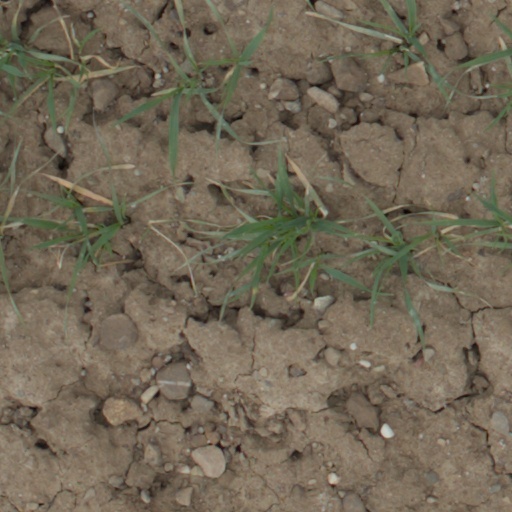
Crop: wheat